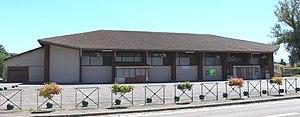
Salle des fêtes de Soues (Hautes-Pyrénées)
Soues est une commune française située dans le département des Hautes-Pyrénées, en région Occitanie.